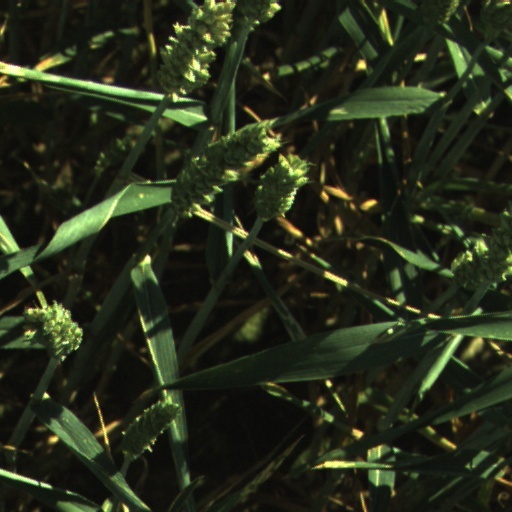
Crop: wheat